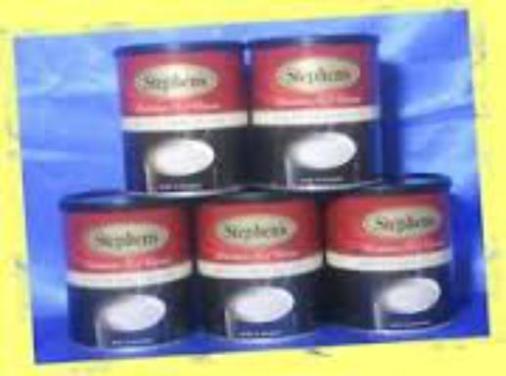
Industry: Food